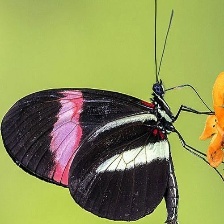
Species: RED POSTMAN
Butterfly family (ImageNet category): monarch